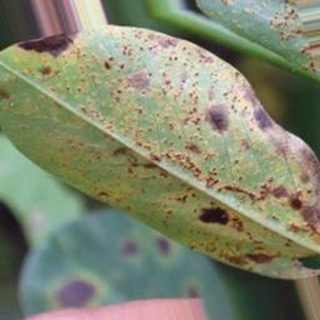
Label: groundnut_rust